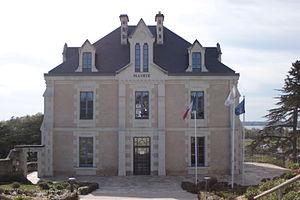
Mairie, Fr-49-Montjean.
Montjean-sur-Loire est une ancienne commune française située dans le département de Maine-et-Loire, en région Pays de la Loire, devenue le 15 décembre 2015 une commune déléguée de la commune nouvelle de Mauges-sur-Loire.